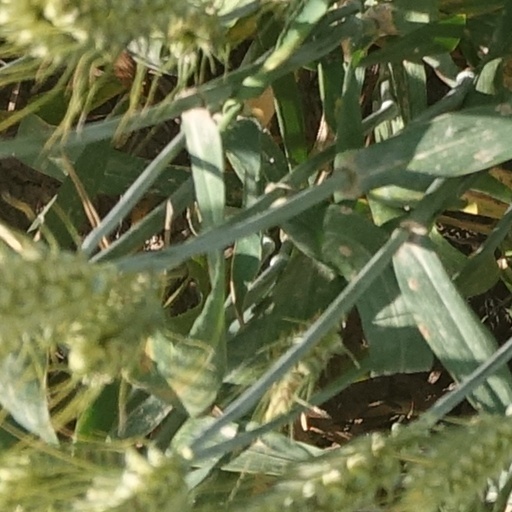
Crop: wheat